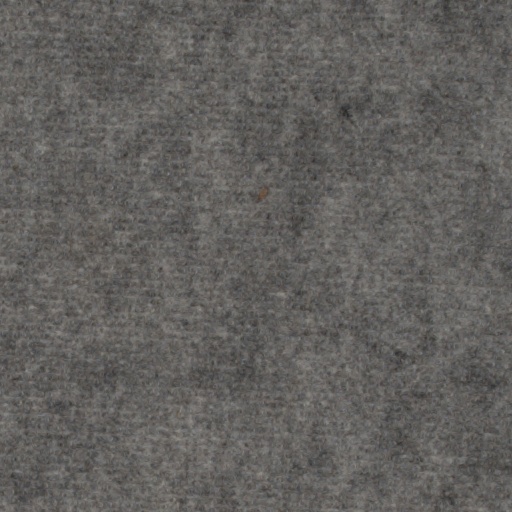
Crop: wheat